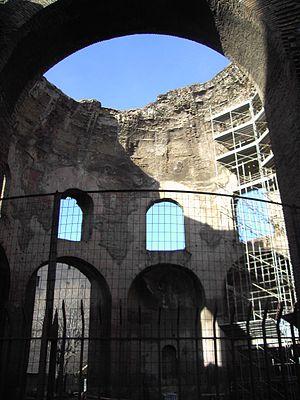
Le temple de Minerva Medica est un temple romain construit durant la République romaine sur l'Esquilin à Rome. Ce temple ne semble avoir laissé aucune trace. Depuis le XVIIᵉ siècle, les ruines romaines antiques d'un édifice datant du IVᵉ siècle situé également sur l'Esquilin et qui pourrait avoir servi de nymphée sont identifiées à tort comme celles du temple républicain.